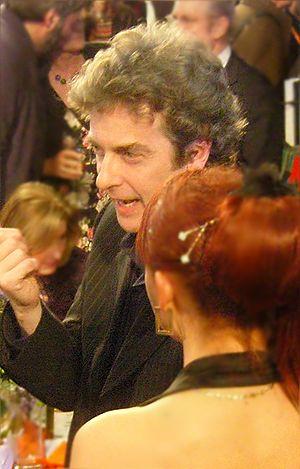
Malcolm Tucker est le personnage principal créé par Armando Iannucci dans la série The Thick of It en 2005 et dans le film In the Loop en 2009. Il est interprété par l'acteur écossais Peter Capaldi.
The Thick of It est une sitcom britannique en 23 épisodes de 28 minutes créée par Armando Iannucci et diffusée entre le 19 mai 2005 et le 27 octobre 2012 sur BBC Four puis sur BBC Two.